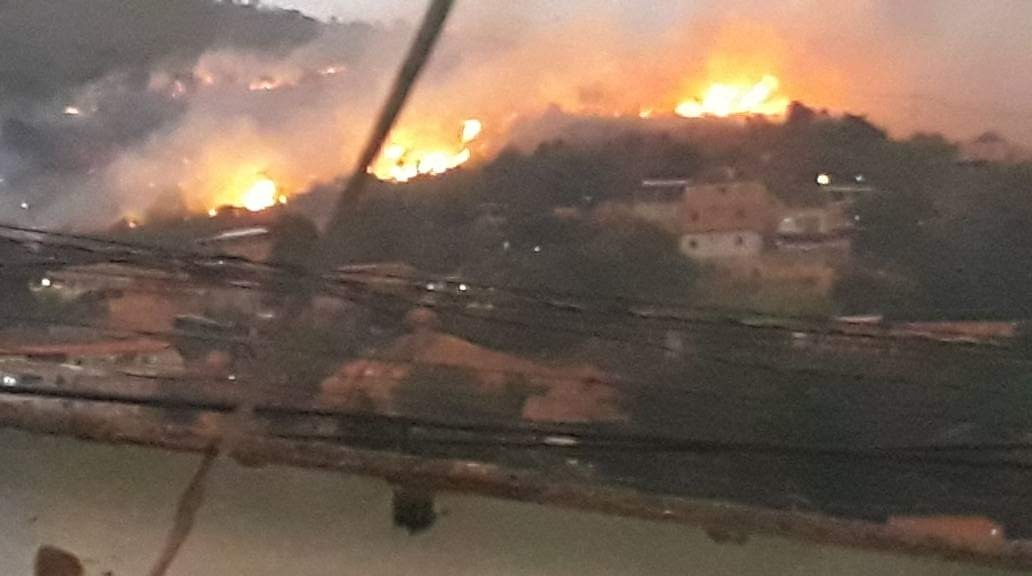
Fire: yes
Smoke: yes